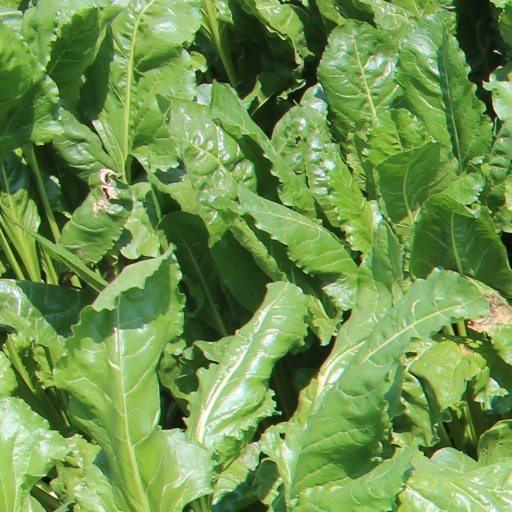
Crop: sugar beet